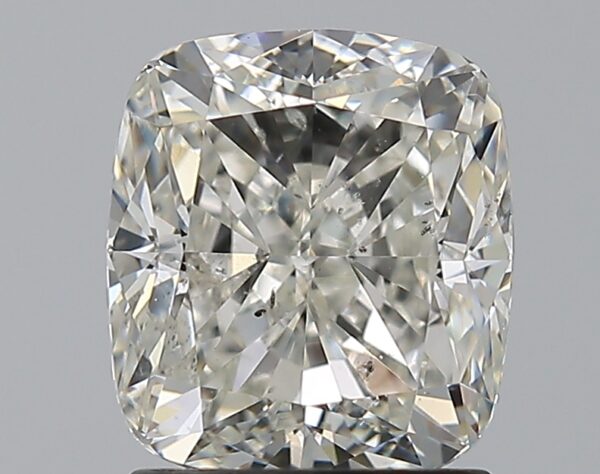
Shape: cushion
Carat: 2.01
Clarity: SI2
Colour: I
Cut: VG
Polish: EX
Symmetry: EX
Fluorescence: N
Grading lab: GIA
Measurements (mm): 7.29 x 6.55 x 4.69